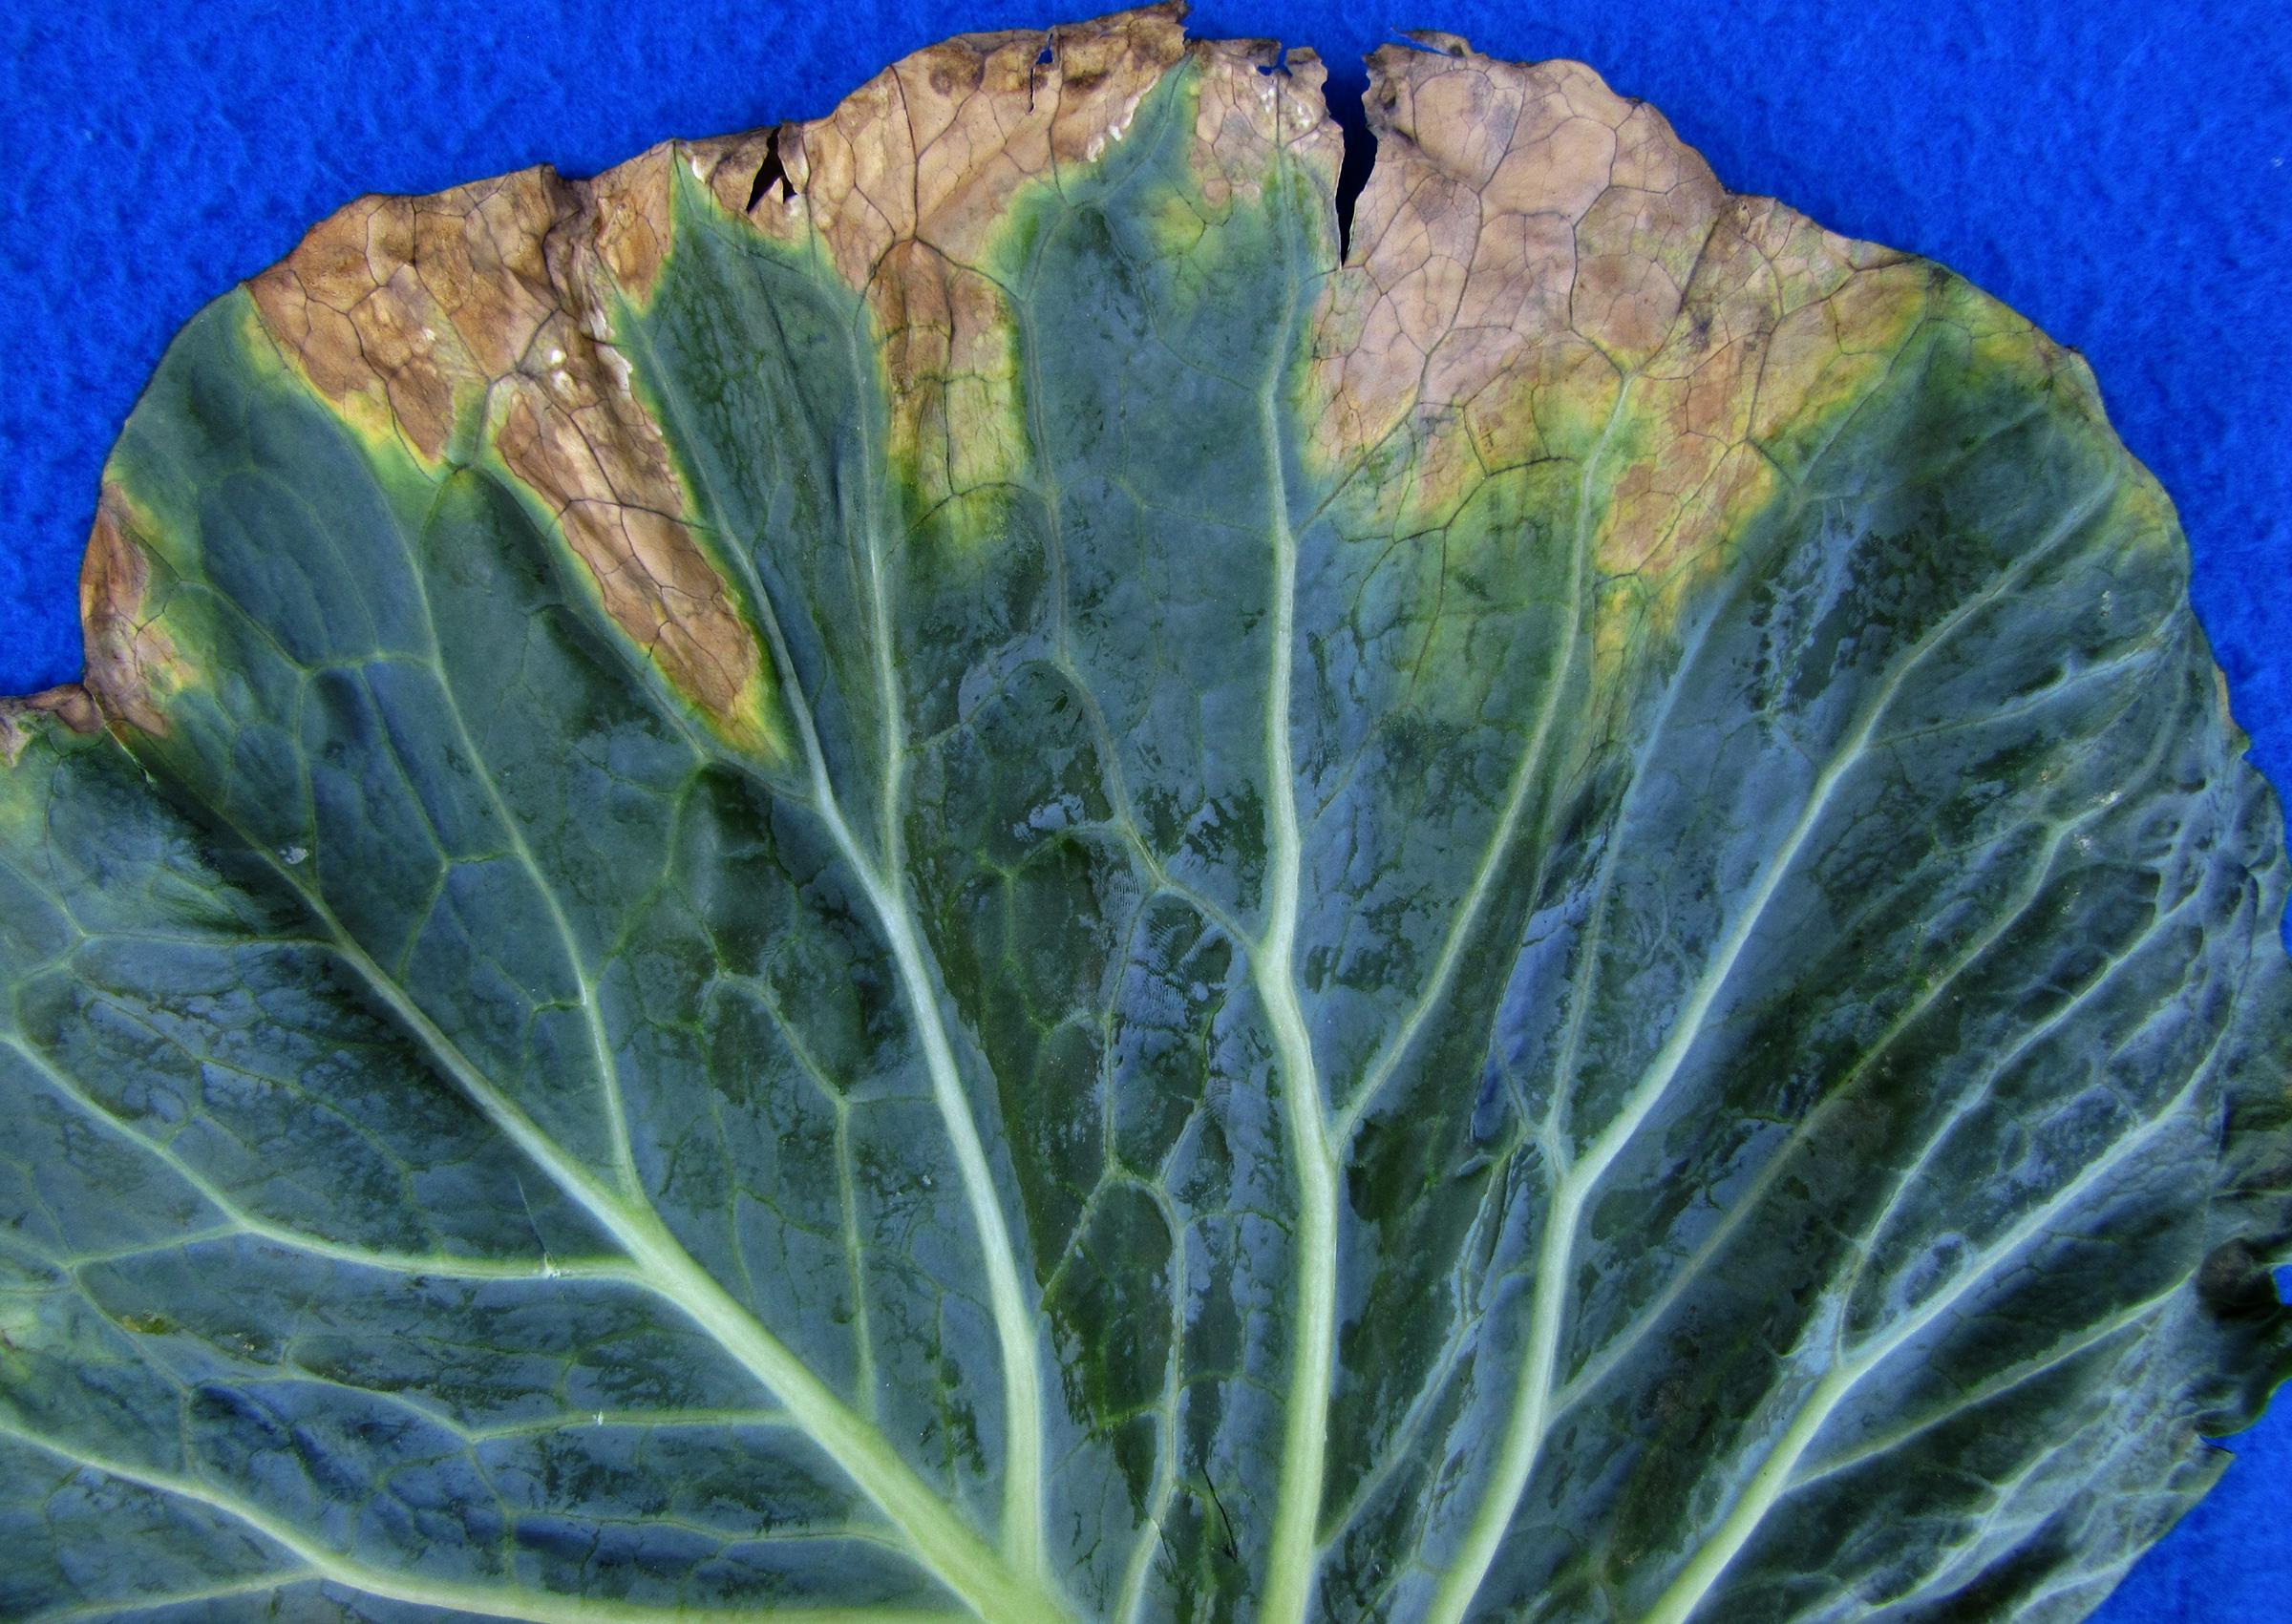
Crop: unknown
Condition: cabbage_cabbage_black_rot